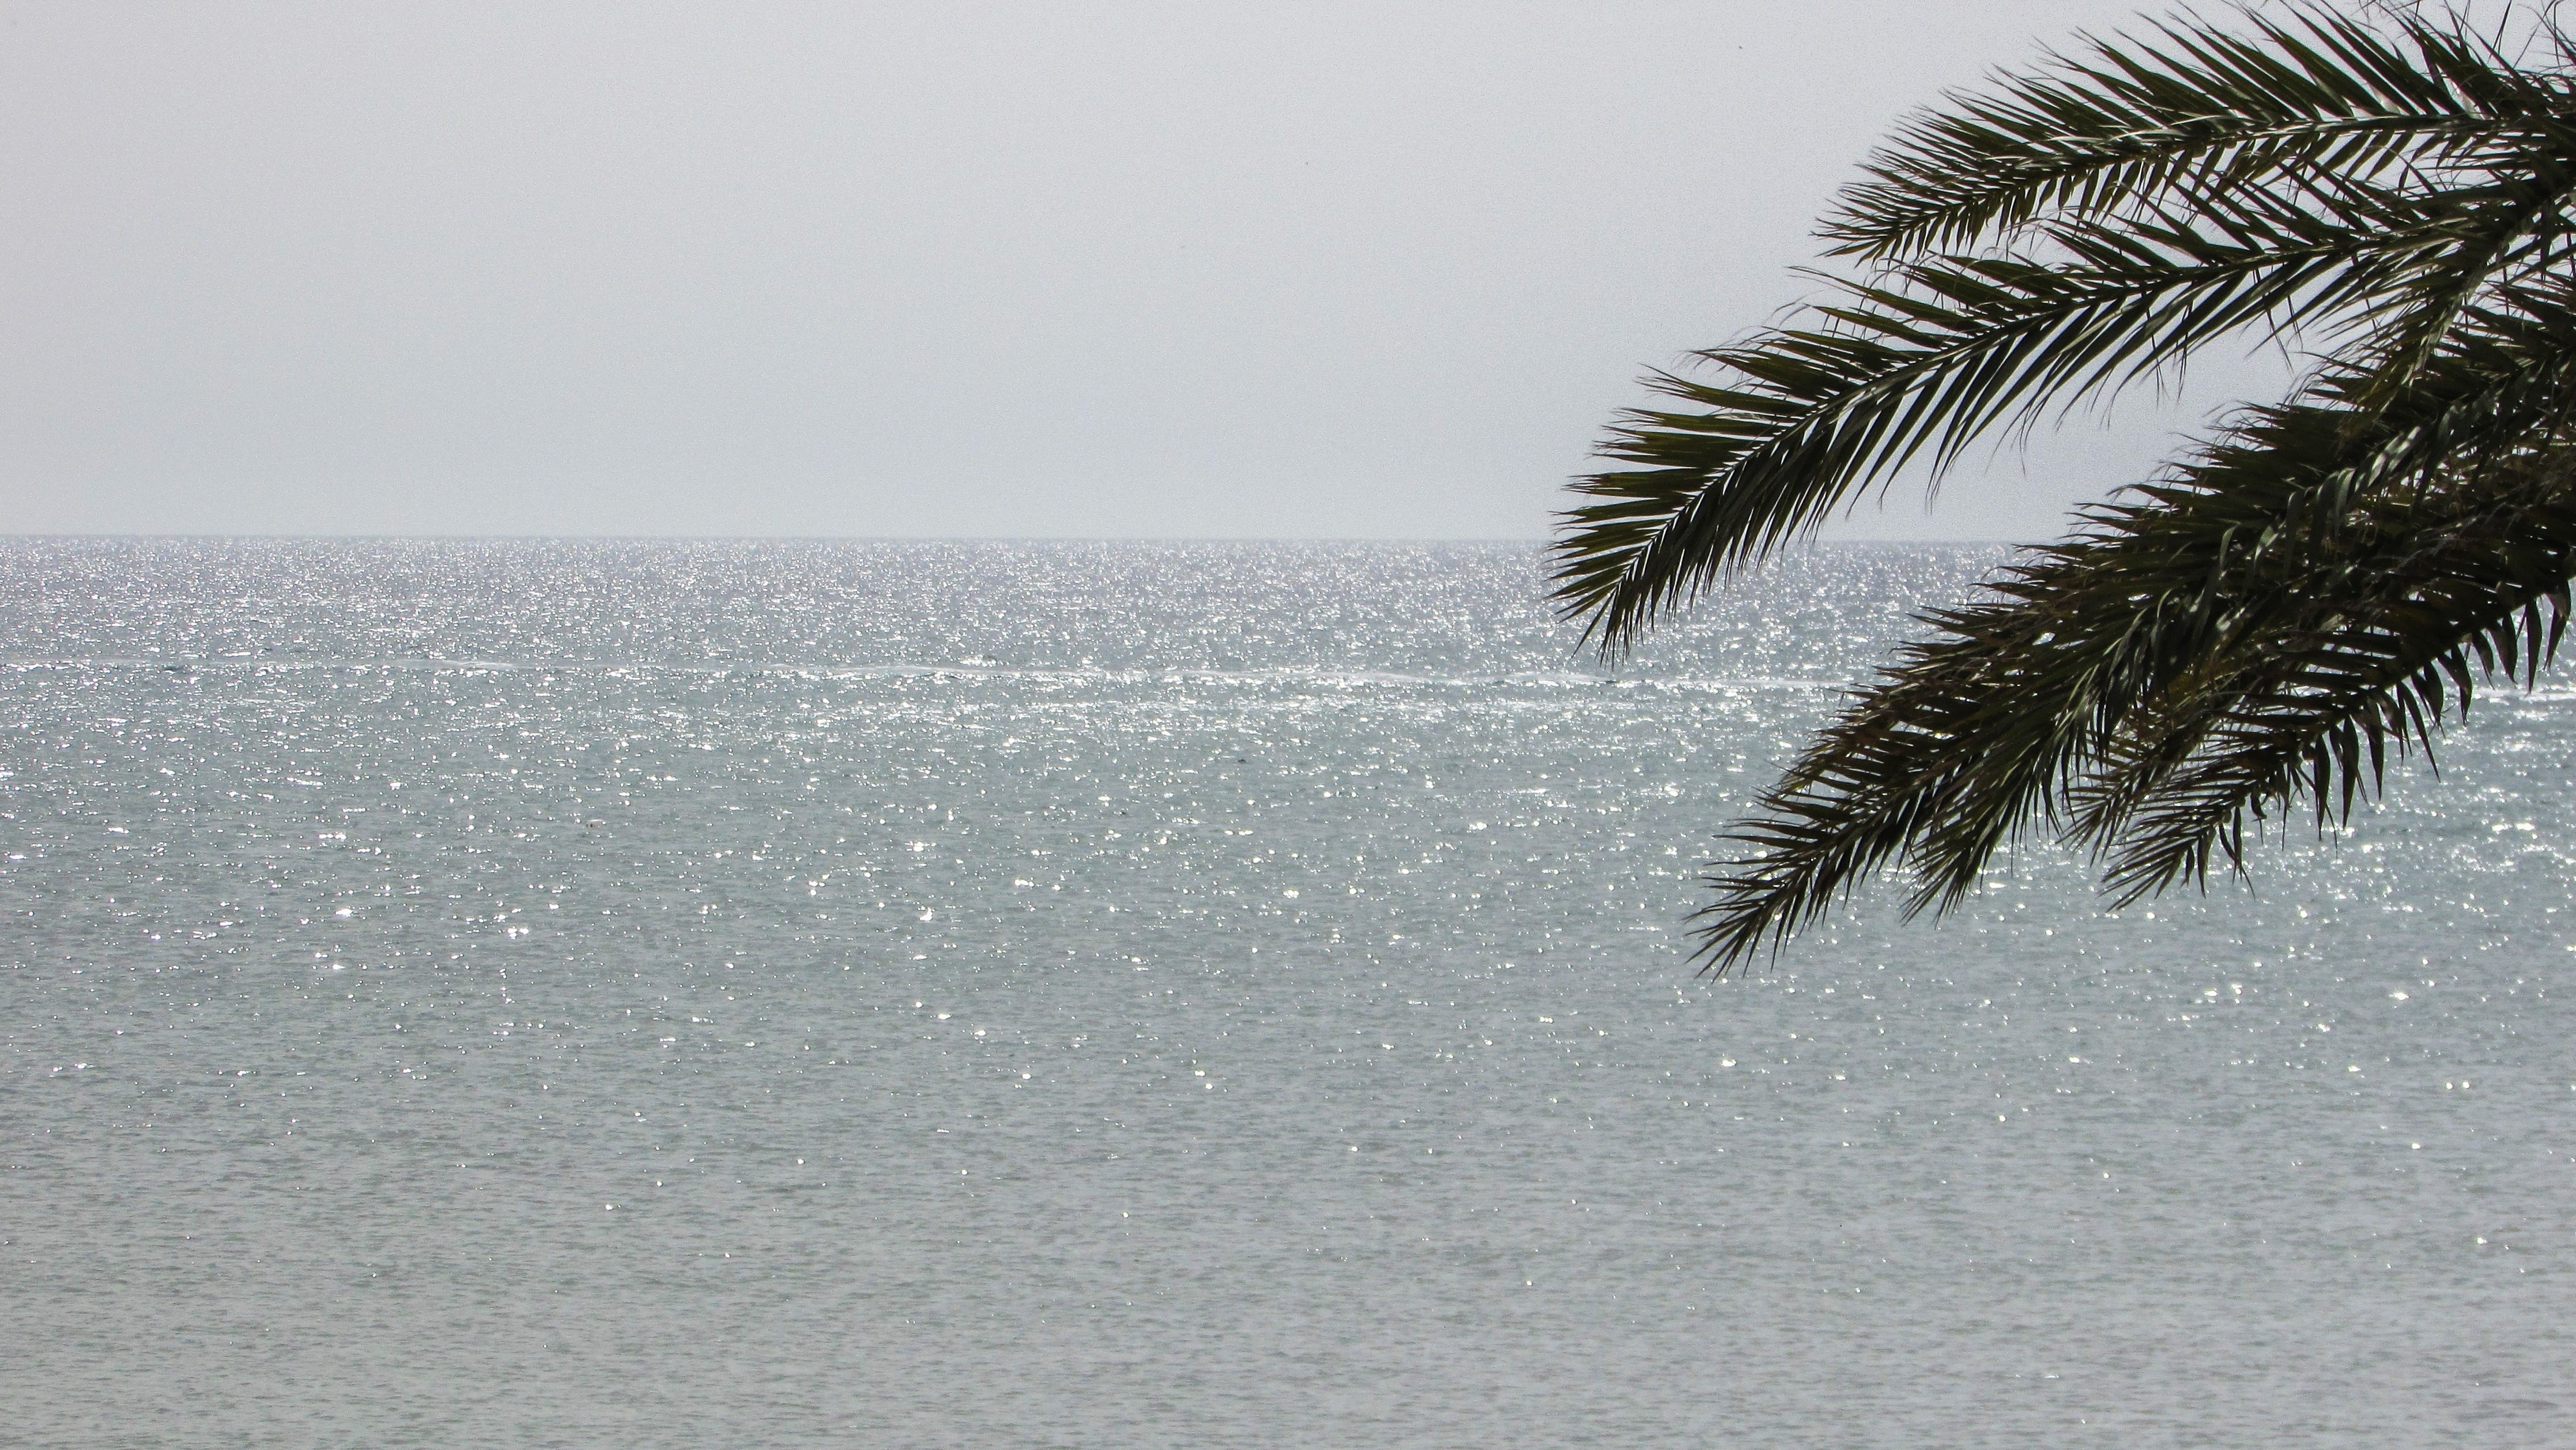
sea, tree, sand, branch, snow, winter, light, sunlight, morning, wave, wind, frost, ice, palm, weather, season, cyprus, freezing, dhekelia, atmospheric phenomenon, wind wave, arecales